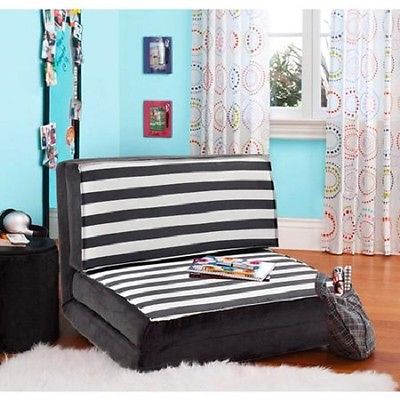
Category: sofa